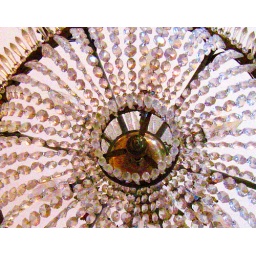
Chandelier inside the Ambassador's office in the Portuguese Embassy, Washington, D.C.  Taken during the embassy open house May 9, 2009